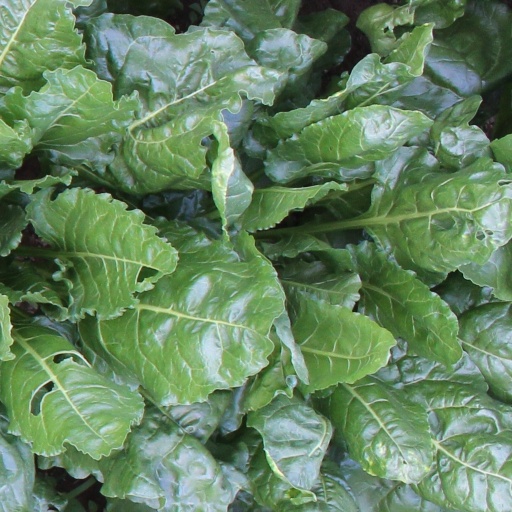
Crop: sugar beet